Maya stelae

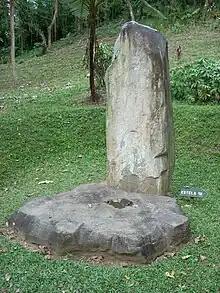
A tall plain standing stone behind a cog-shaped flat stone, in a grassy area with a jungle-covered mound rising behind.

Royal artisans were sometimes responsible for sculpting stelae; in some cases these sculptors were actually the sons of kings. In other cases it is likely that captive artisans from defeated cities were put to work raising stelae for the victors, as evidenced by the sculptural style of one city appearing upon monuments of its conqueror soon after its defeat. This appears to have been the case in Piedras Negras where Stela 12 depicting war captives submitting to the victorious king is carved in the style of Pomoná, the defeated city. Archaeologists believe that this may also have been the case with Quiriguá after its surprise defeat of its overlord Copán.